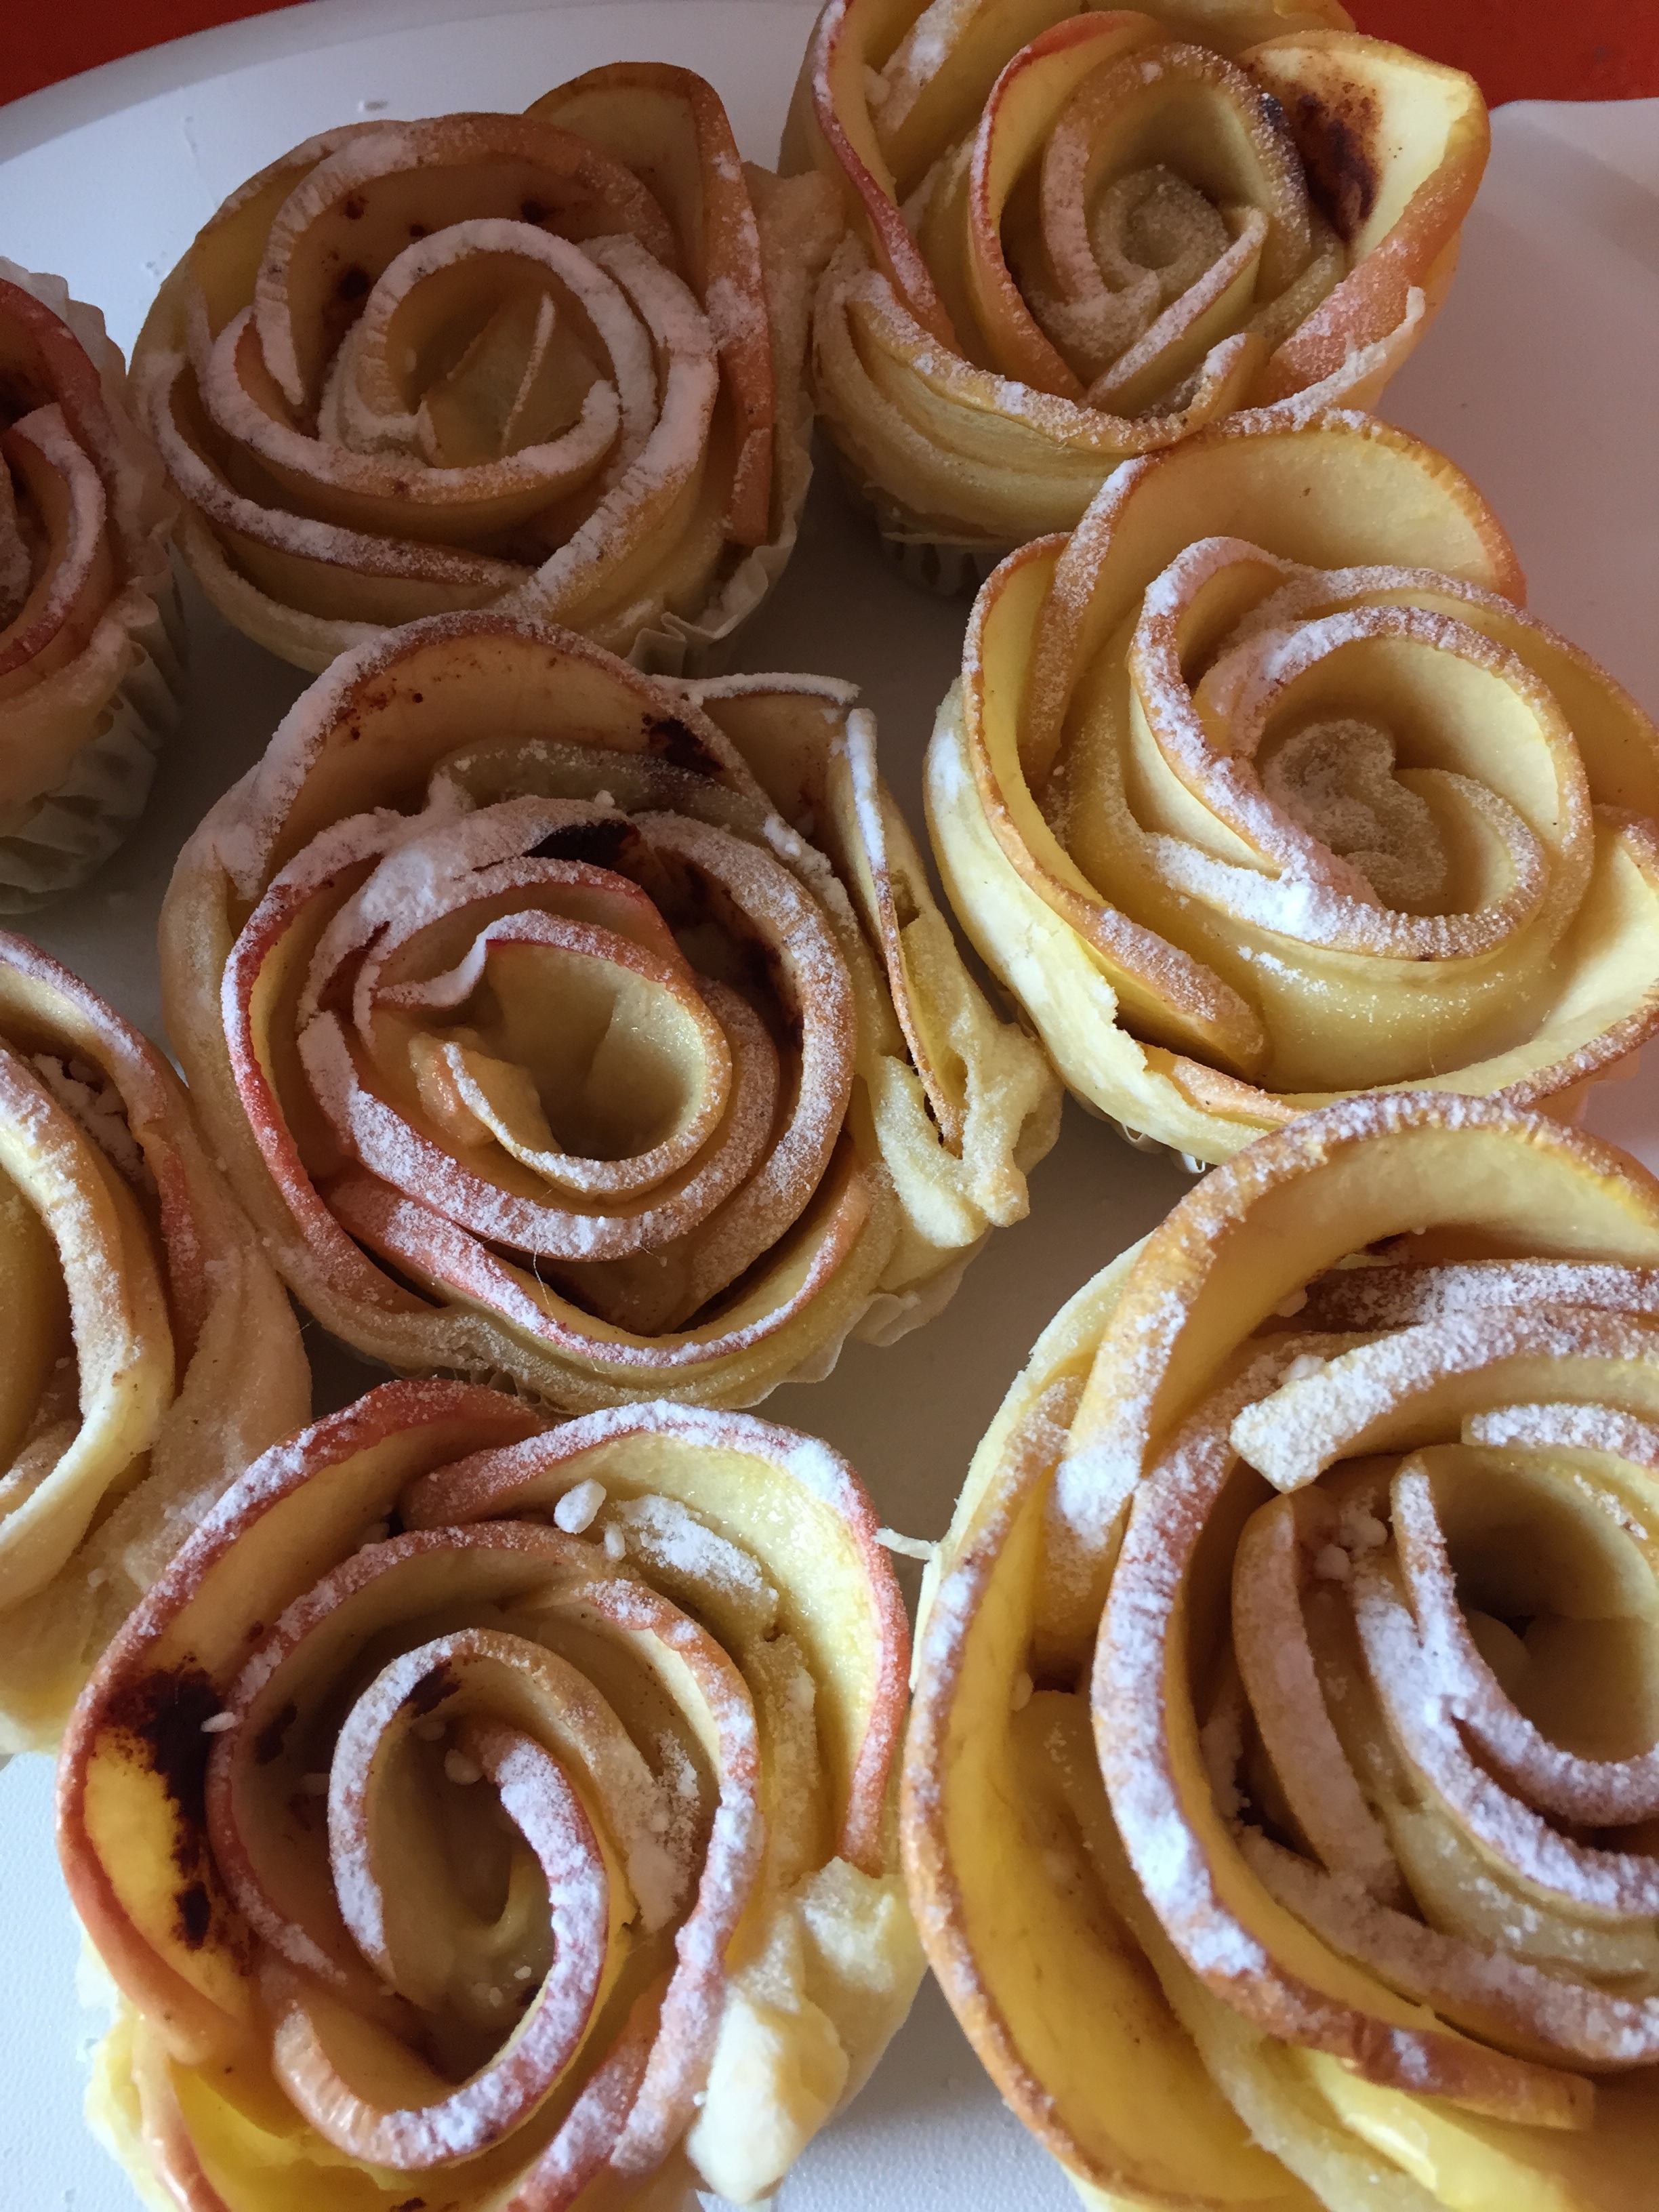
dish, food, produce, baking, dessert, cuisine, cake, pastries, icing, muffins, schnecken, baked goods, flavor, cinnamon roll, danish pastry, apple roses, snack food, american food